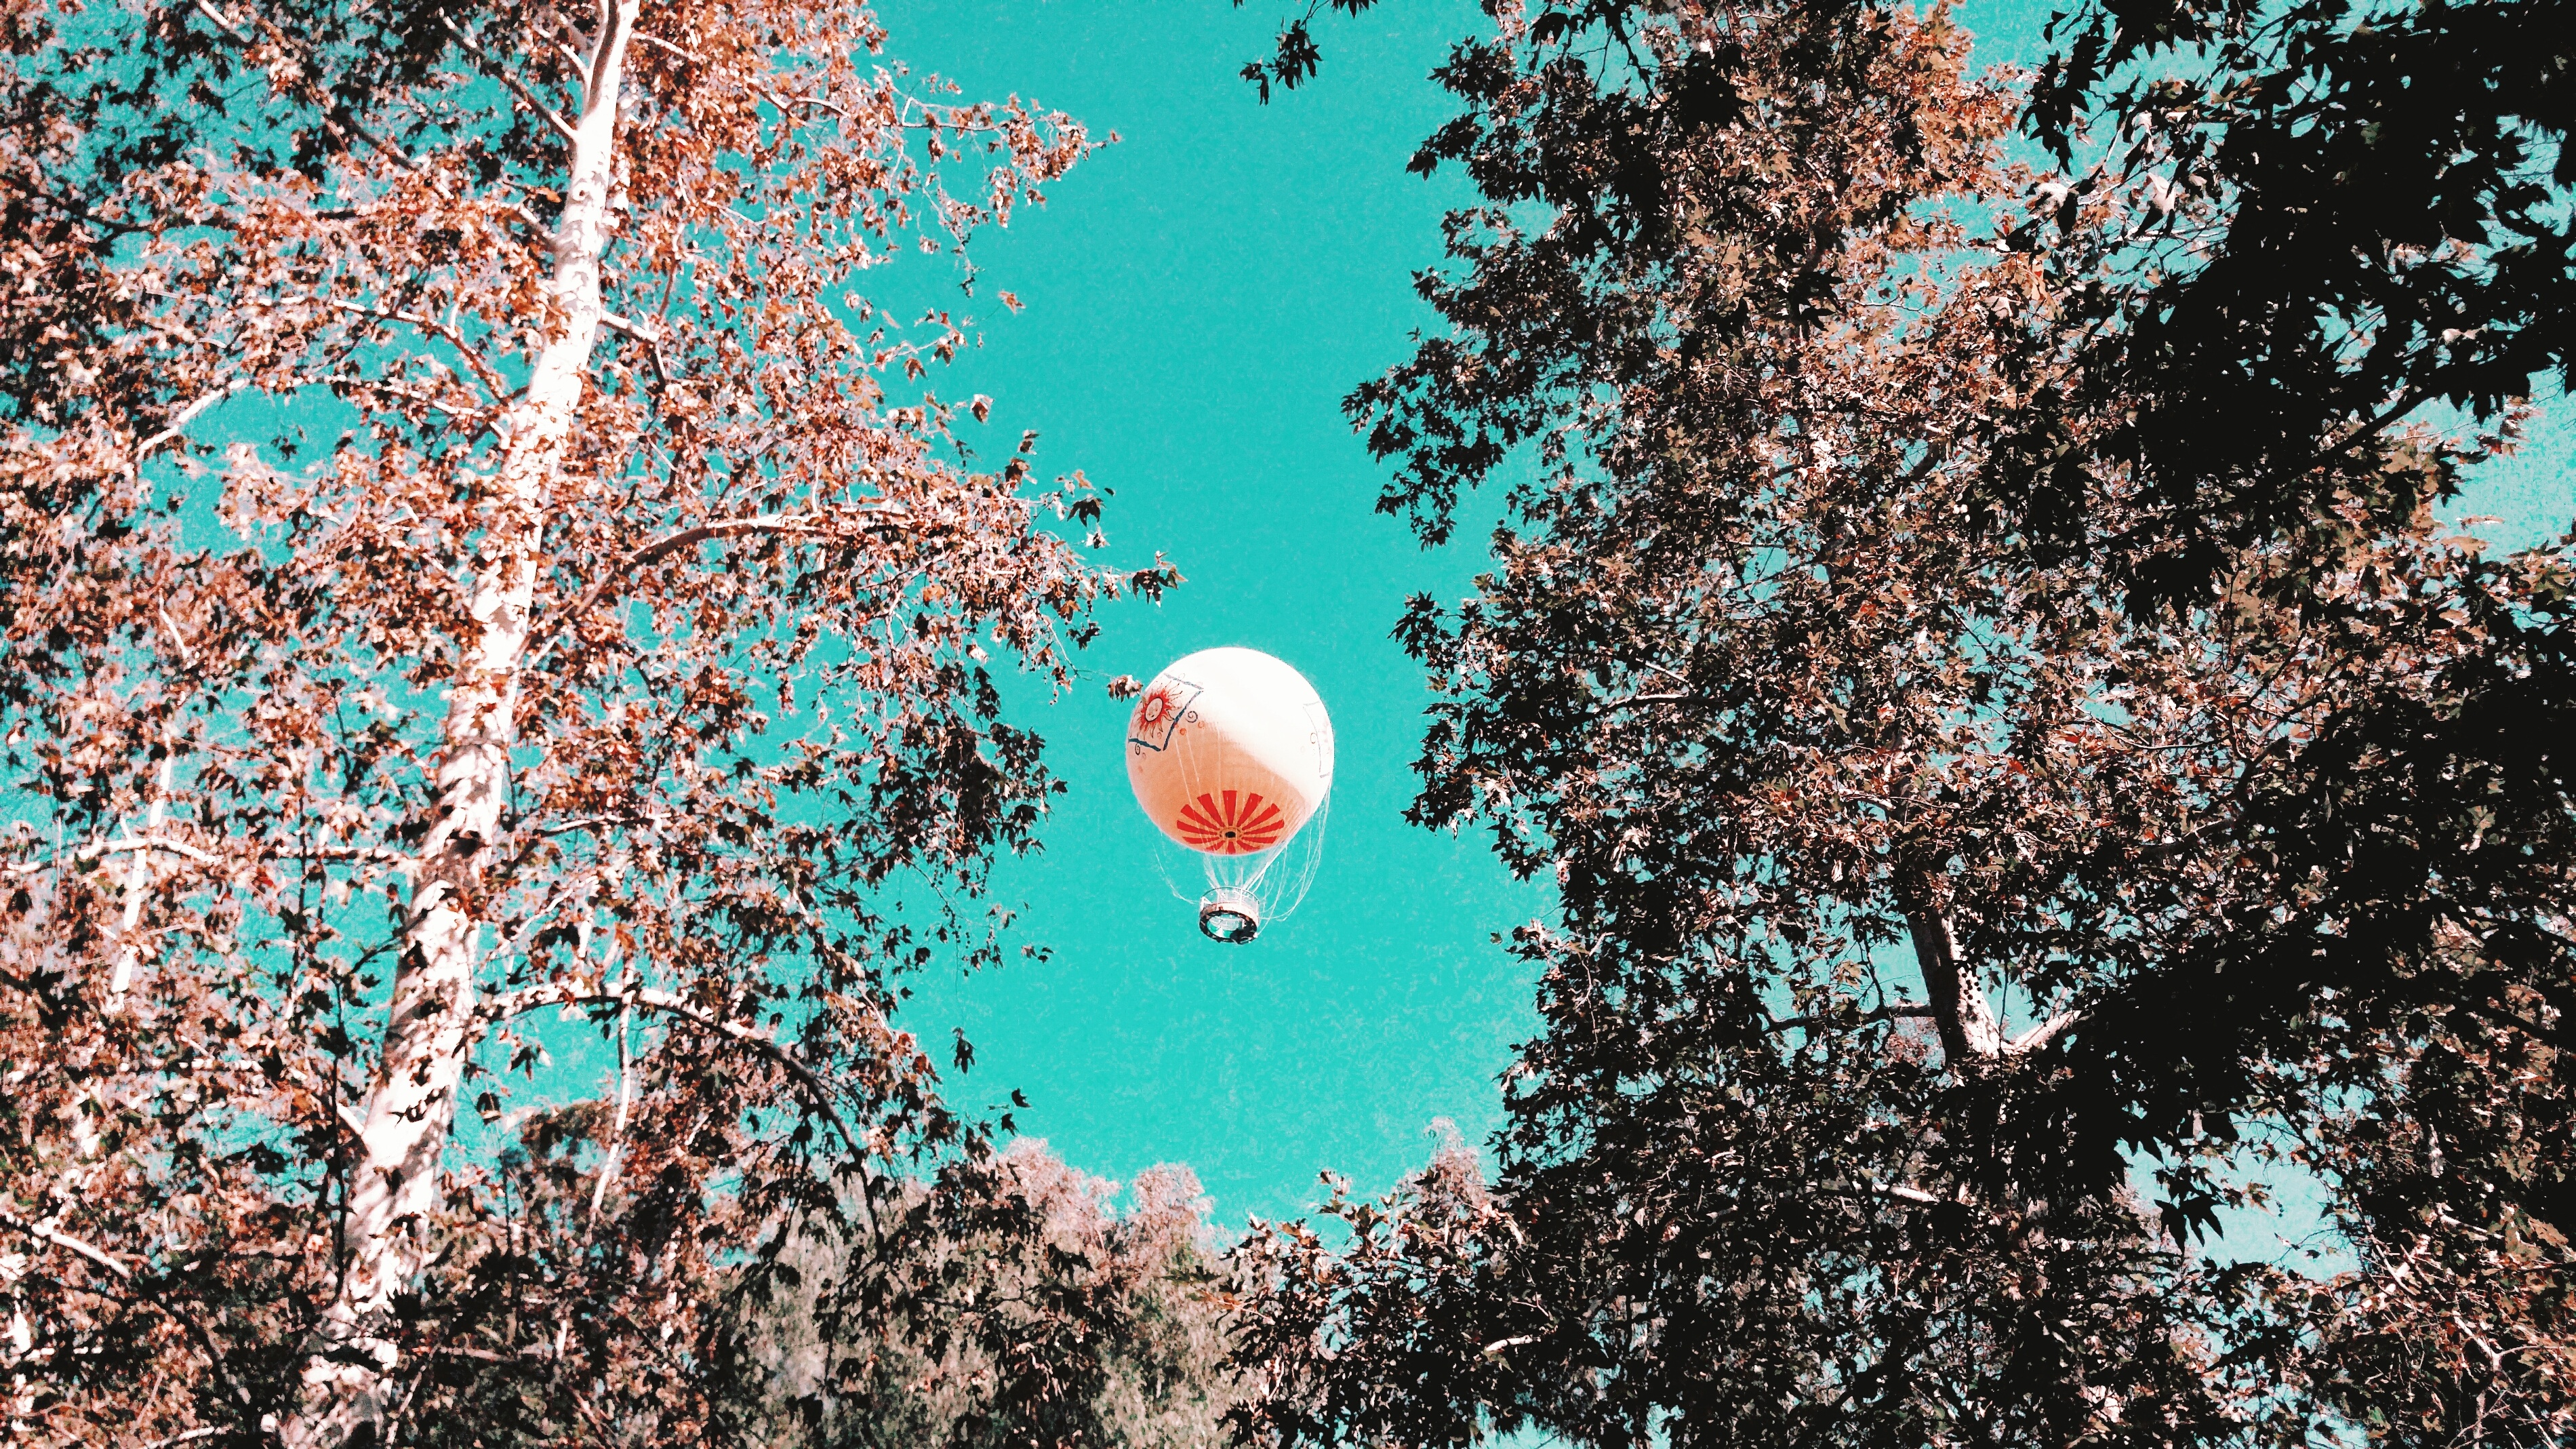
tree, branch, sky, sunlight, leaf, flower, blue